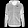
Label: Coat